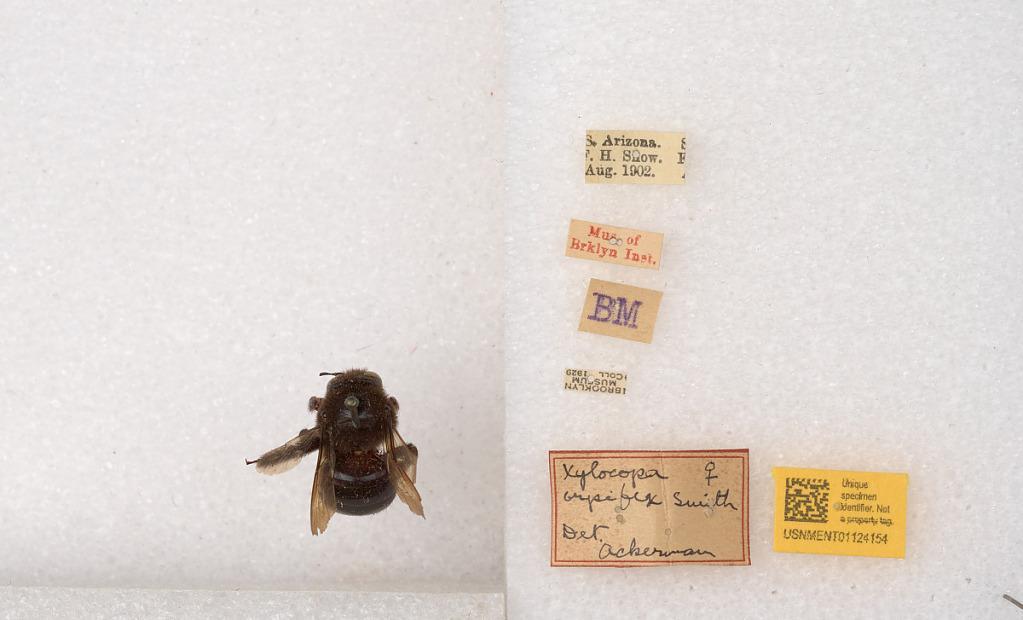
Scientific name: Xylocopa (Notoxylocopa) tabaniformis melanosoma O'Brien & Hurd
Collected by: F. Snow
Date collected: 1902-8-1
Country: United States
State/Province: Arizona
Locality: South Arizona
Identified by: Ackerman